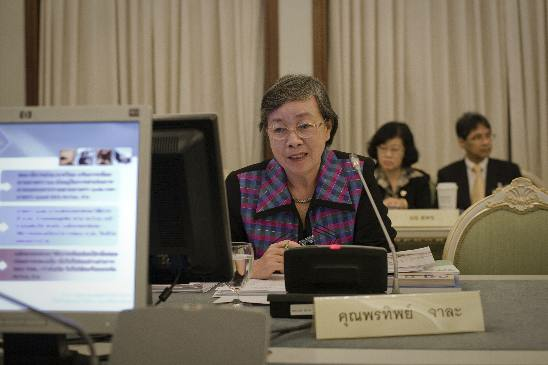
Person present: Yes